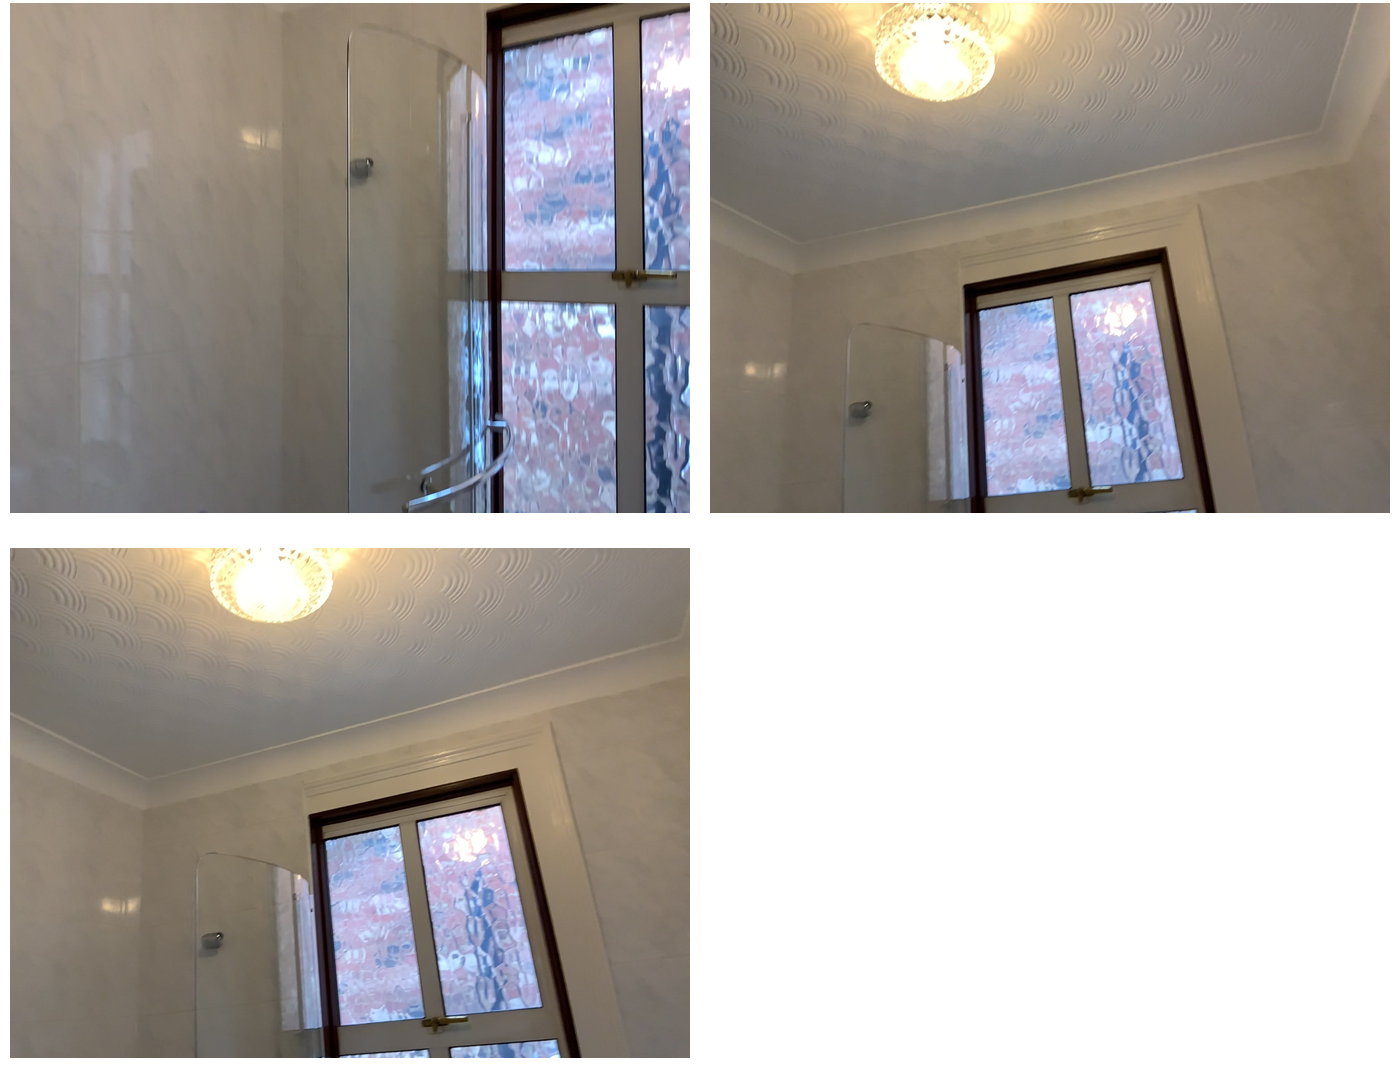Task instruction: Open the window.
Answer: {"task_instruction": "Open the window.", "nodes": ["handle", "window"], "edges": [{"functional_relationship": "openorclose", "object1": "handle", "object2": "window", "spatial_relations": ["close"], "is_touching": true}], "action_type": "rotate", "function_type": "open_close_control"}